Storuman

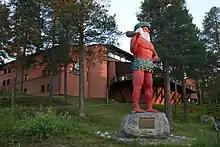
Statue of the "Vildmannen" (Wild man) in Storuman

It is believed that the first Swedish people who came to the area, were from Vilhelmina to the south and settled here around 1741. The place became known as 'Luspen', derived from a local river of the same name. Until 1912, the population of the village was about 40 inhabitants living in eight farms, but that changed when a railway station was built (Inland Line) around 1924. The village quickly grew and became known as an important centre for hydroelectric power and the timber industry. It later became a popular tourist spot as well.